Charles Dawe

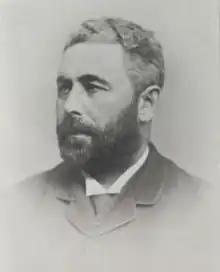
Hon. Capt. Charles Dawe

Charles Dawe (February 28, 1845 – March 29, 1908) was a merchant and political figure in Newfoundland. He represented Harbour Grace from 1878 to 1889 and Port de Grave from 1893 to 1900 and from 1906 to 1908 as a Conservative.